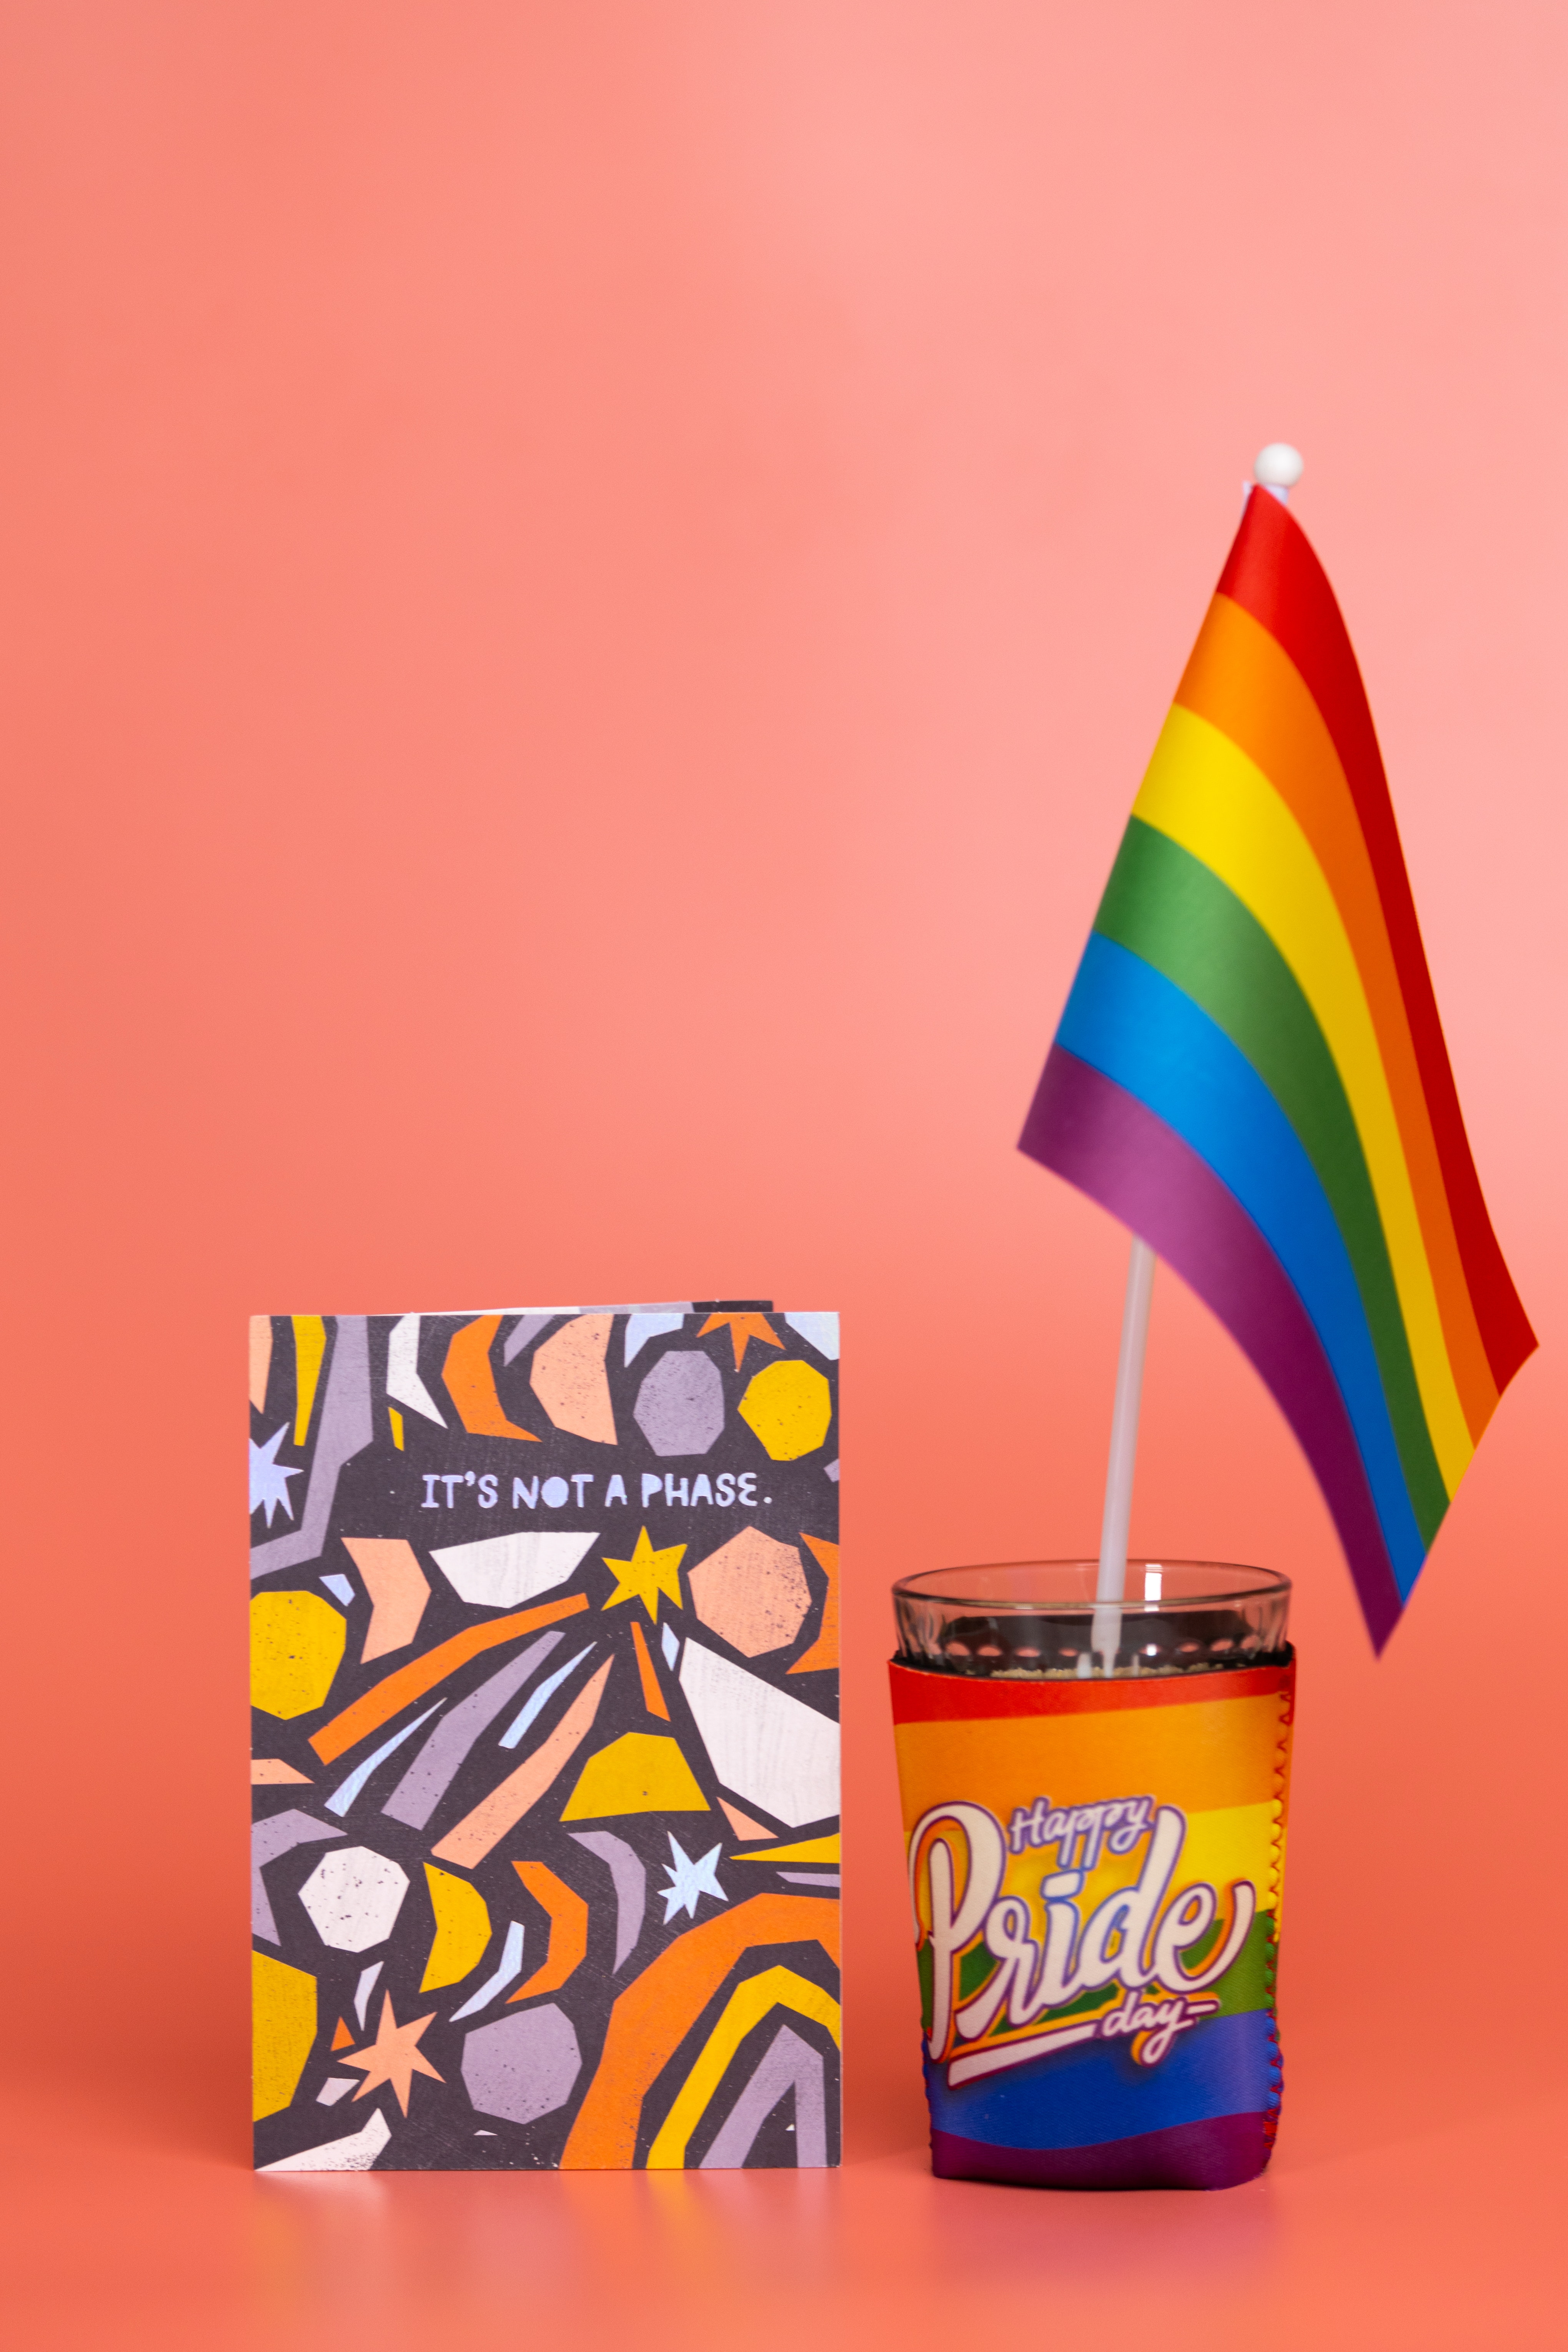
art, orange, drinkware, Tints and shades, font, paint, drink, soft drink, electric blue, graphics, cup, fashion accessory, junk food, sweetness, graphic design, visual arts, magenta, packaging and labeling, party supply, paper product, logo, illustration, non alcoholic beverage, paper, rectangle, pattern, confectionery